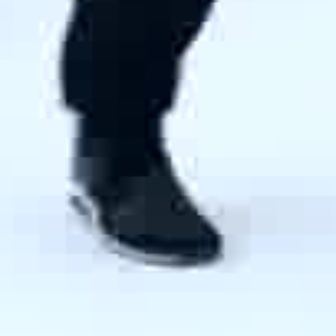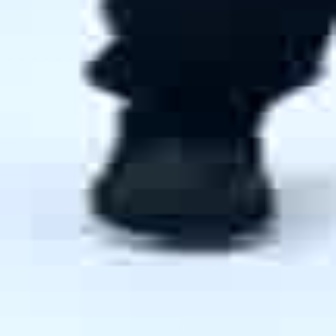
  Please identify the target specified by the bounding box [63,112,218,266] in the first image and locate it in the second image. Return the coordinates in [x_min,y_min,x_max,y_max] format.
Answer: [81,55,268,241]